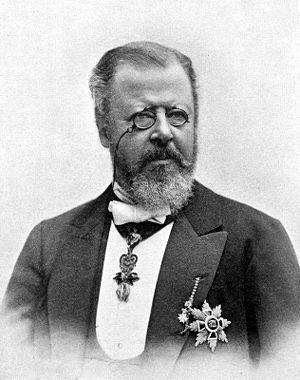
La maison de Lobkowicz est une ancienne famille noble de Bohême et l'une des plus illustres du Saint-Empire. Elle remonte au XVᵉ siècle et ses membres sont princes depuis le 17 août 1624.